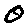
Label: 0